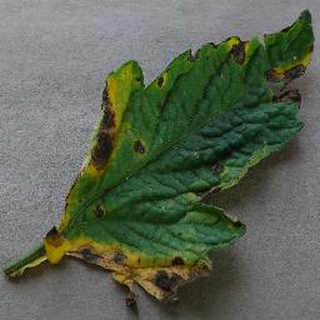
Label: tomato_early_blight